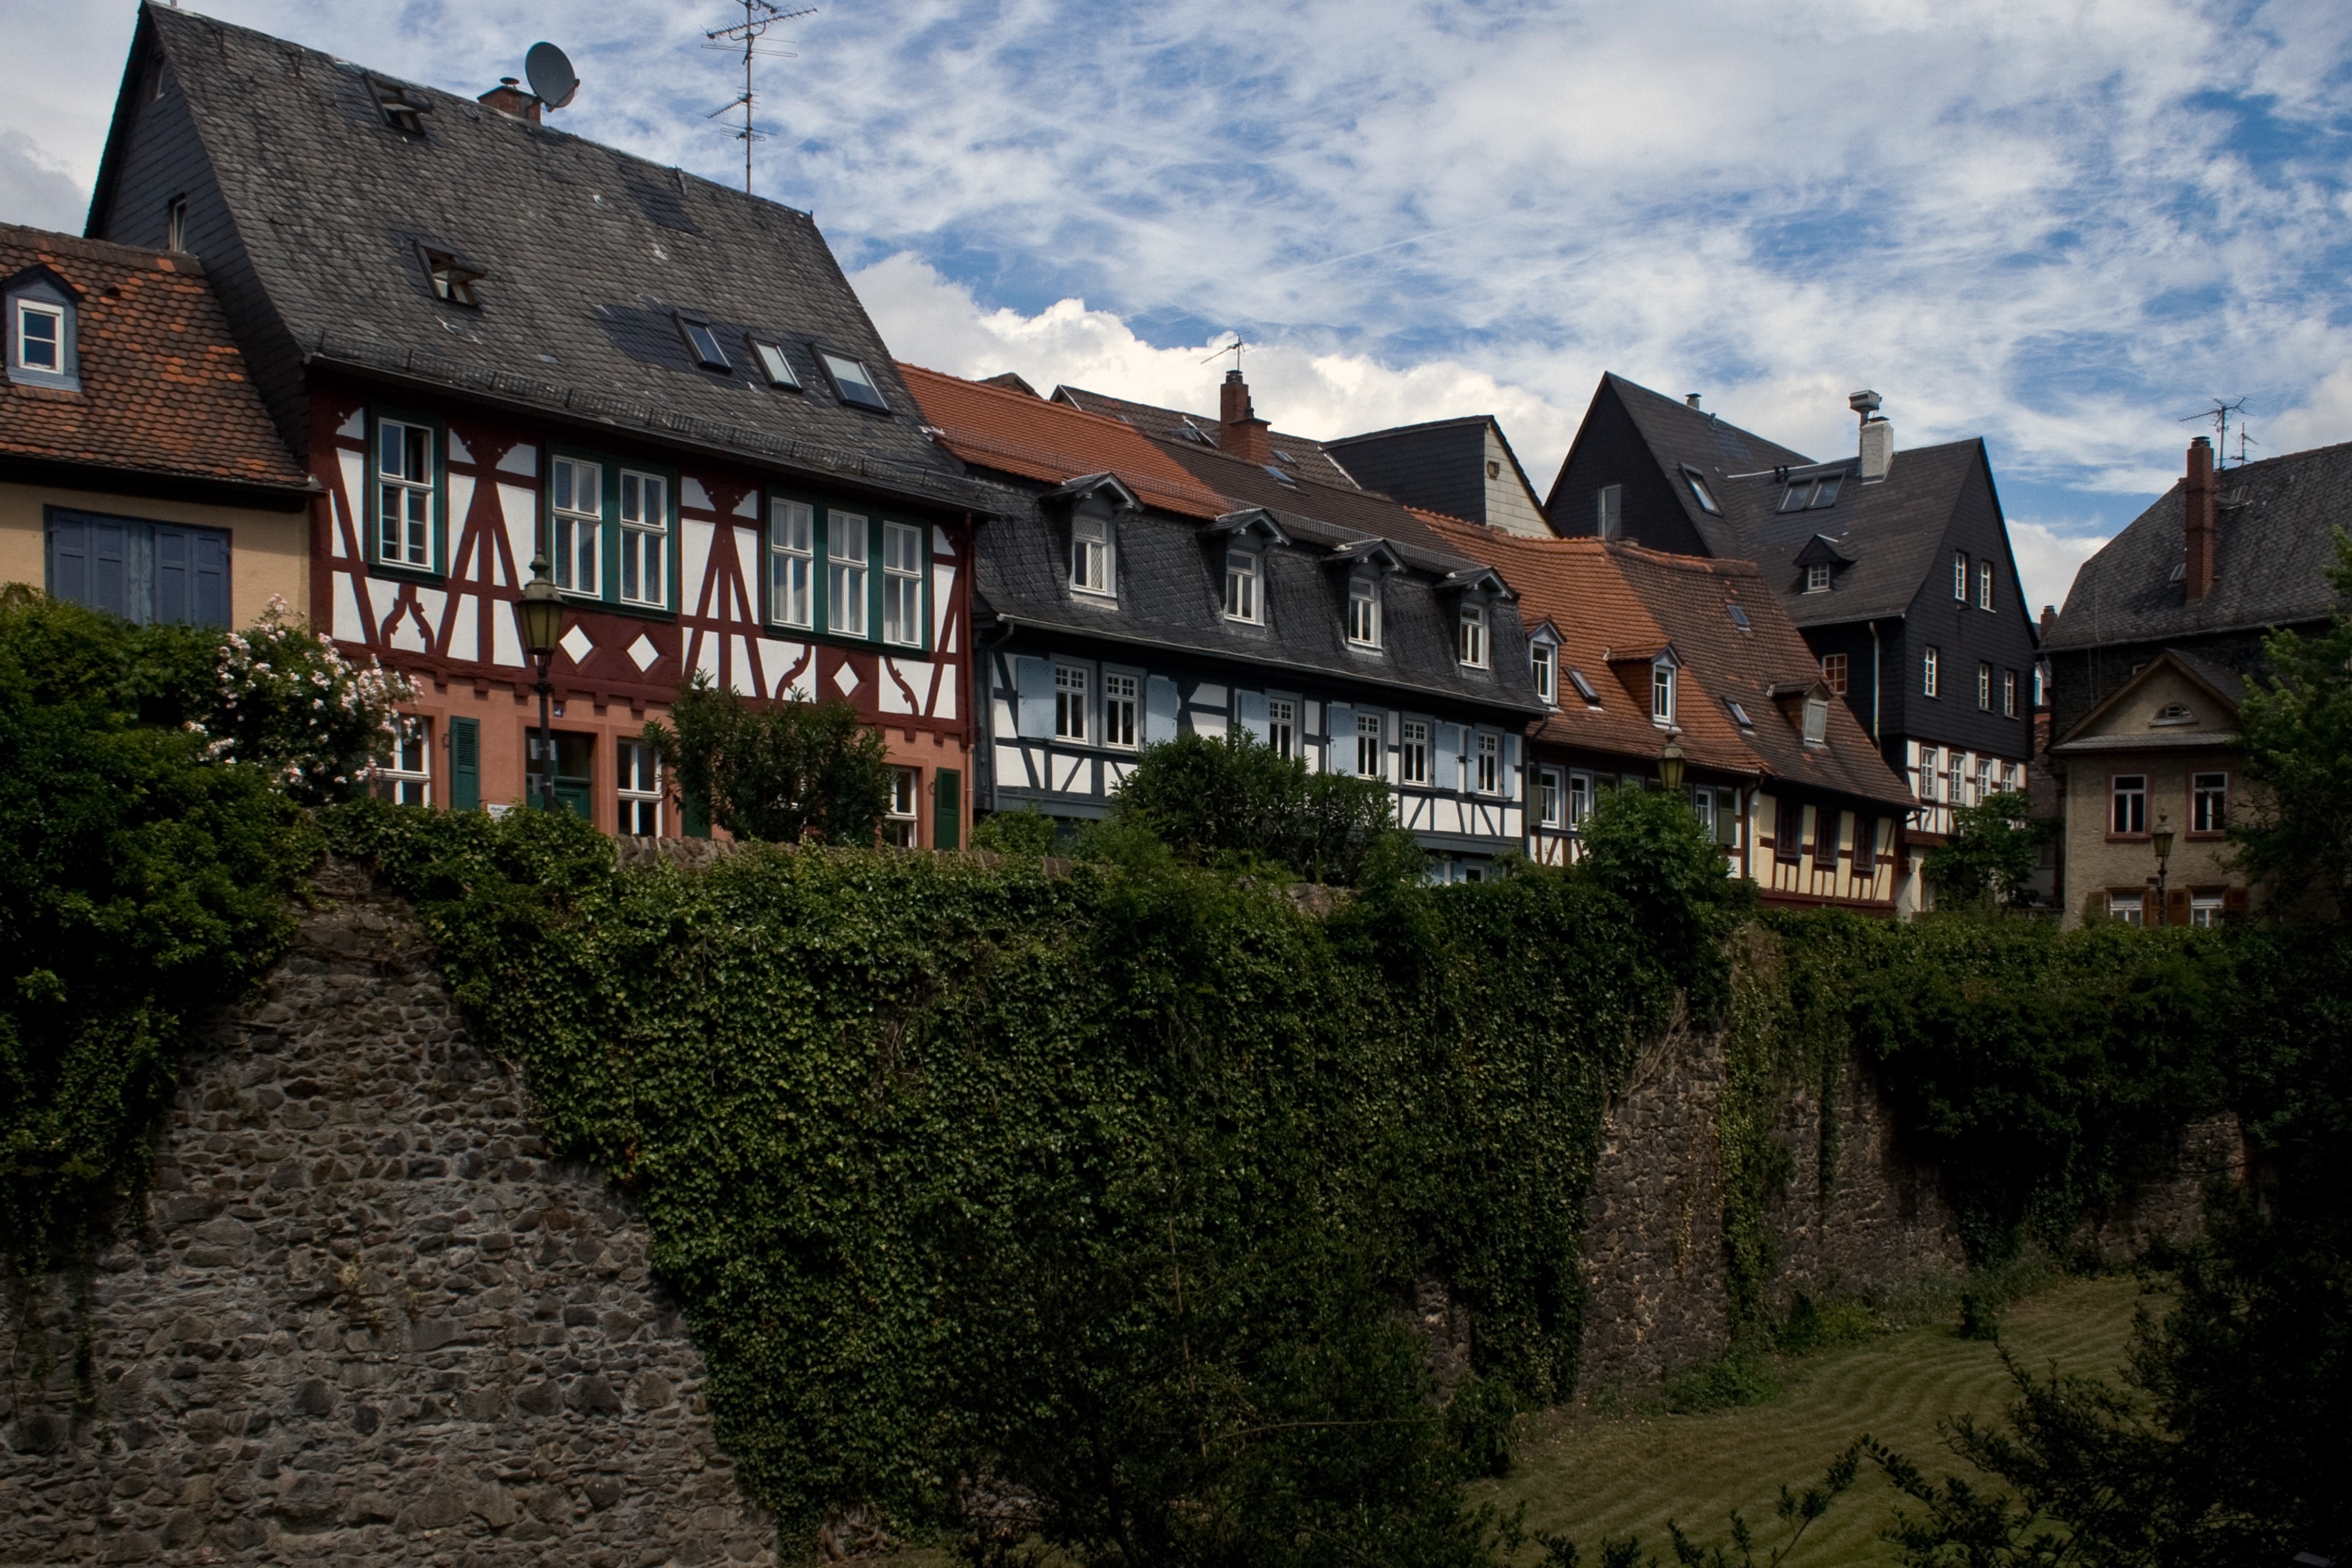
architecture, mansion, house, town, building, chateau, downtown, village, cottage, castle, waterway, old town, homes, estate, neighbourhood, manor house, rural area, maximum, residential area, human settlement